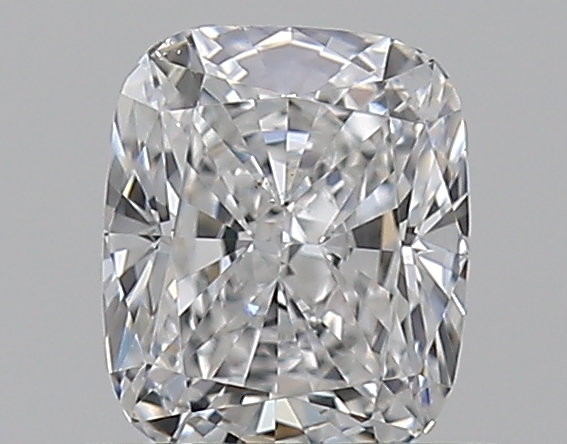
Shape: cushion
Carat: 0.5
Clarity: VS2
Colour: E
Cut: EX
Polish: EX
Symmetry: VG
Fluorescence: N
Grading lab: GIA
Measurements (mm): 4.9 x 4.11 x 2.84